Uninhabited island

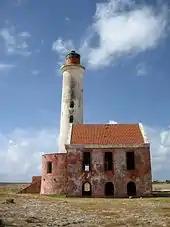
The abandoned lighthouse at Klein Curaçao

Most of the largest uninhabited islands are well within the Arctic or Antarctic circles, indicating that the reason for their desertedness is the freezing climate.